Man and Nature

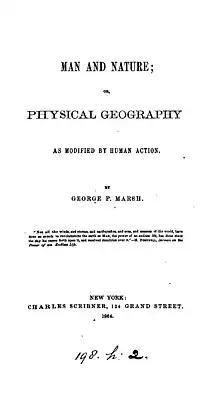
Title page 1864 edition

Man and Nature: Or, Physical Geography as Modified by Human Action, first published in 1864, was written by American polymath scholar and diplomat George Perkins Marsh (1801-1882). Marsh intended his text to show that "whereas [others] think the earth made man, man in fact made the earth". He warned that humans could destroy themselves and the Earth if they failed to restore and sustain global resources and to raise awareness about human actions. The book is one of the earliest works to document the effects of human action on the environment, and it helped to launch the modern conservation movement.